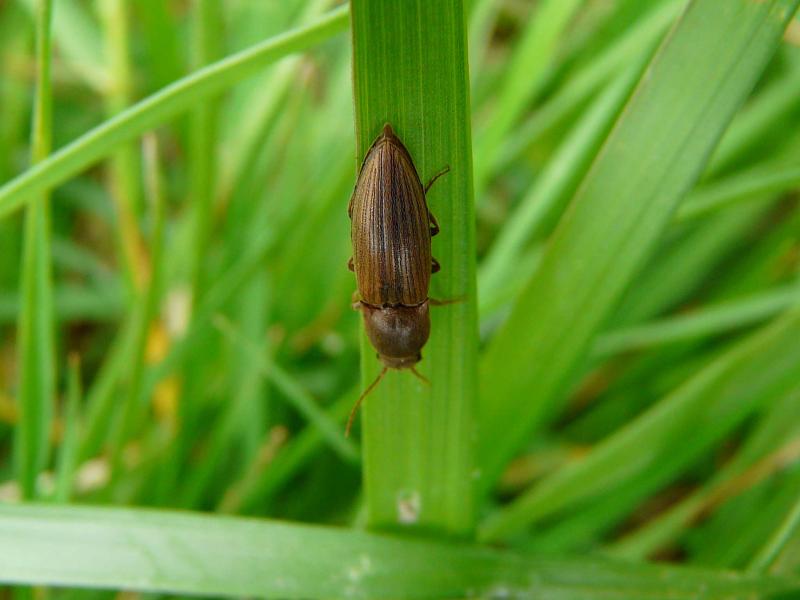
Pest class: clickbeetles_wireworms